Joe Nathan

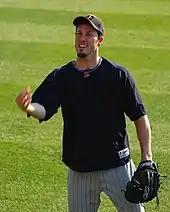
Nathan with the Twins in 2007

As the regular 2006 season began for the Twins, Nathan started off strong, allowing no runs from the start of the season to April 25. He also converted 10 straight save opportunities from April 11 to June 17. On June 24, Nathan recorded his 100th career save against the Chicago Cubs, and 99th save with Minnesota. Four days later he got save number 101, his hundredth save with Minnesota against the Los Angeles Dodgers, becoming the fifth pitcher in Twins history to achieve that mark. Despite putting up great numbers during the 2006 season, Nathan was not selected to the All-Star Game. He continued to pitch well throughout the season, passing Eddie Guardado for second on the Twins' all-time save list when he earned his 117th save against the Detroit Tigers on September 9. Nathan was also given the Major League Baseball Delivery Man of the Month award for July, going nine for nine in save opportunities and posting a 0.75 ERA for the month. He finished the season with some of his best numbers to date: a 7–0 record, a 1.58 ERA, 95 strikeouts, 36 saves, an 18th-place finish in MVP voting, and a fifth-place finish in Cy Young voting. His 61 games finished were also good for the AL lead and opponents batted just .158 against him, a career high. With 36 saves in 38 opportunities, Nathan also became the first pitcher for the organization to earn 35 saves in three straight seasons. The Twins won the division on the last day of the regular season, but were swept by the Oakland Athletics in the ALDS as Nathan made one scoreless appearance.